Dobie Center

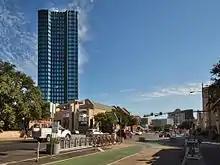
A picture of the Dobie Center

The building was designed by J. & G. Daverman and Associates in 1972. Upon its completion, Dobie Center was the tallest building in Austin, surpassing the Texas State Capitol, which had held the title for nearly 90 years. Dobie was the first modernist building to exist on UT's campus.